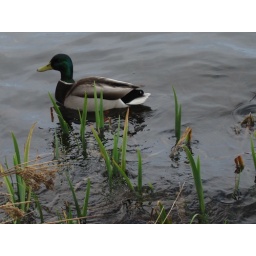
I spotted this handsome male Mallard duck near the shore of Green Lake.